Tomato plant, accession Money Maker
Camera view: bottom (45 deg); turntable rotation: 240 degrees
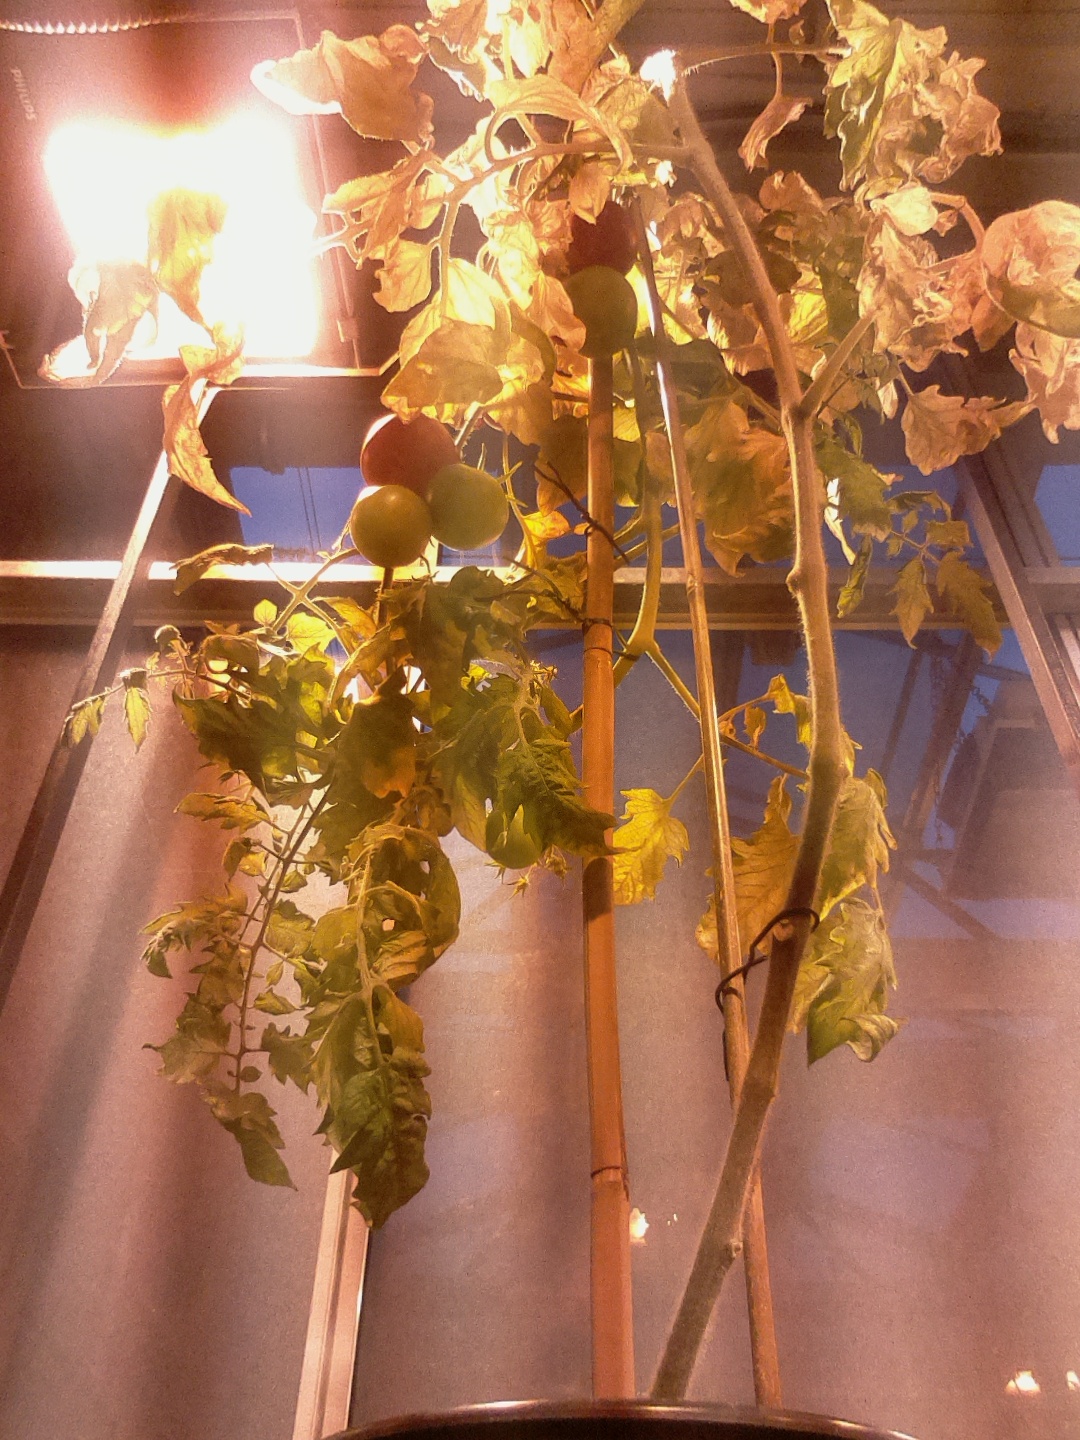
BBCH growth stage 85: 50%-60% of fruits show typical fully ripe color